Burnout (film)

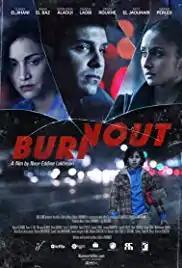
Film poster

Burnout is a 2017 Moroccan drama film directed by Nour-Eddine Lakhmari. It was selected as the Moroccan entry for the Best Foreign Language Film at the 91st Academy Awards, but it was not nominated.